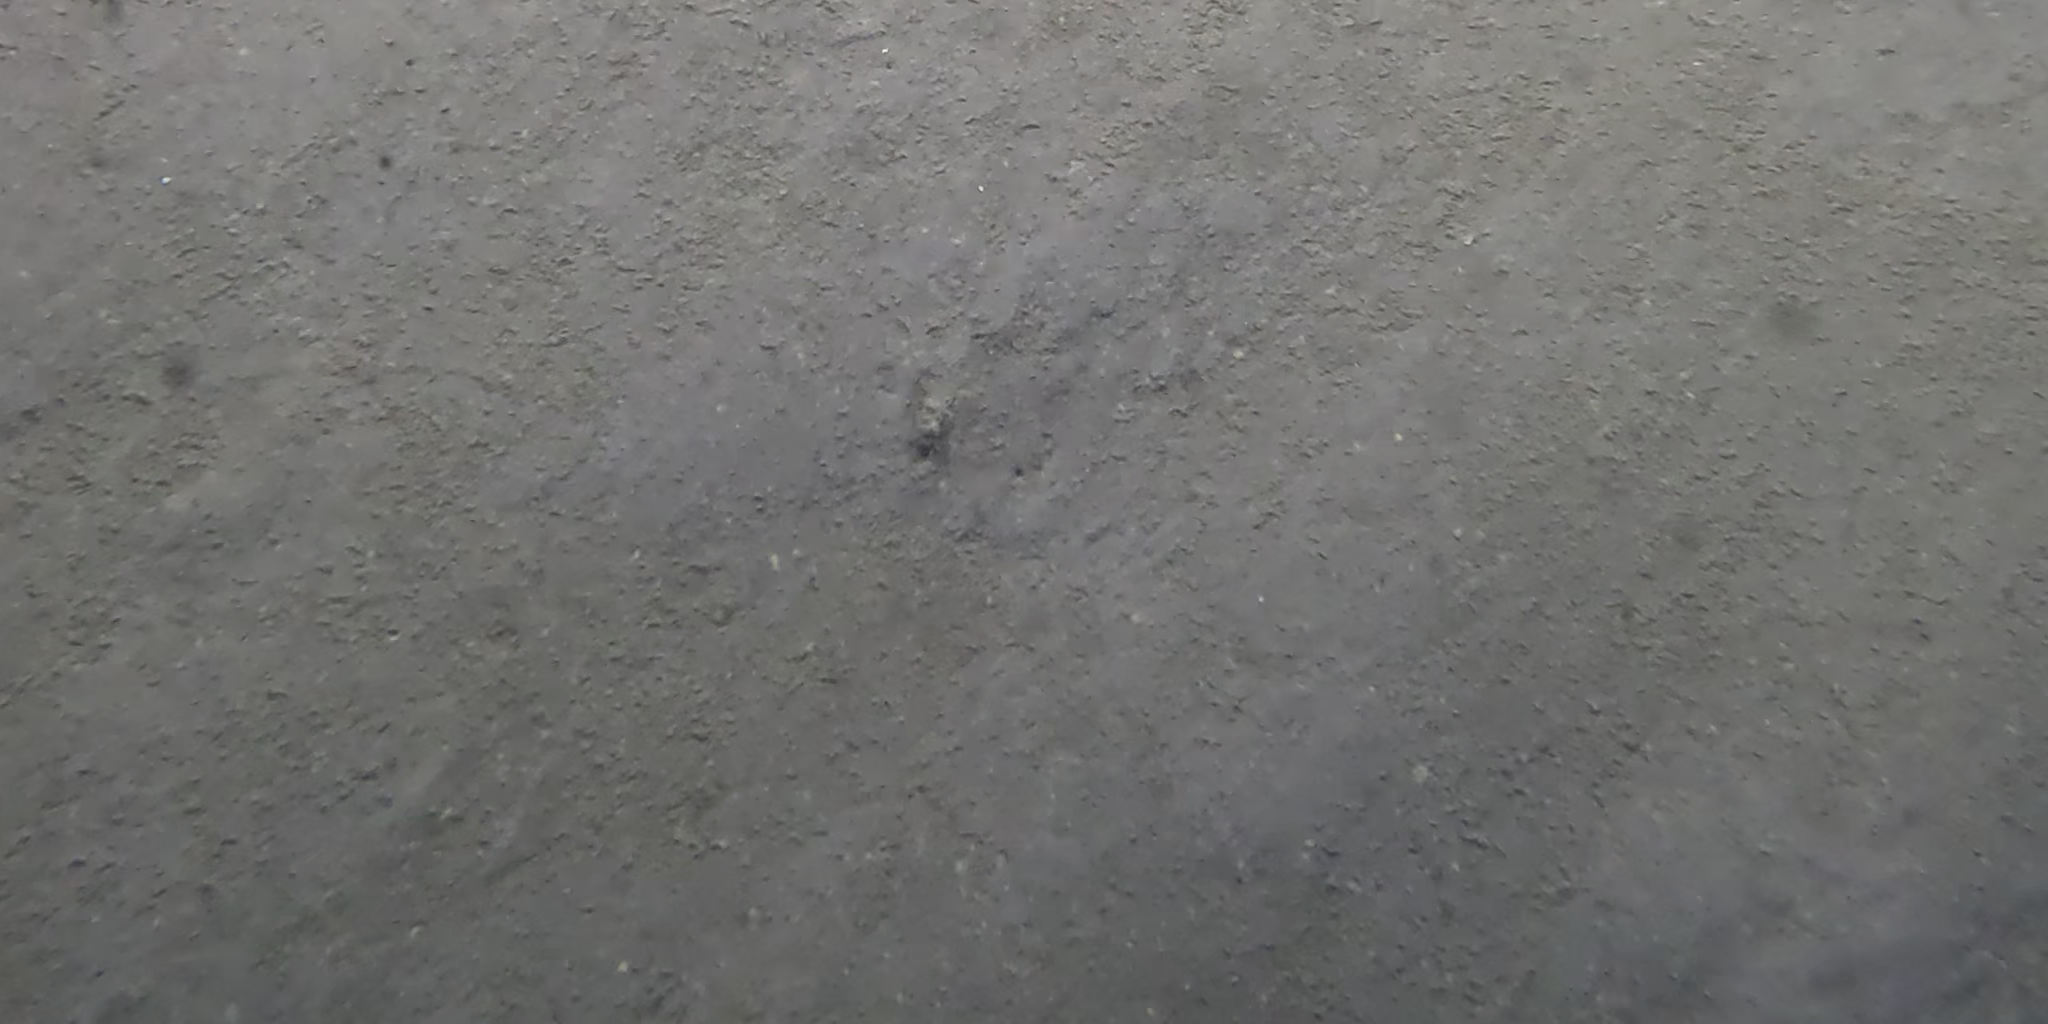
Seabed habitat: sand